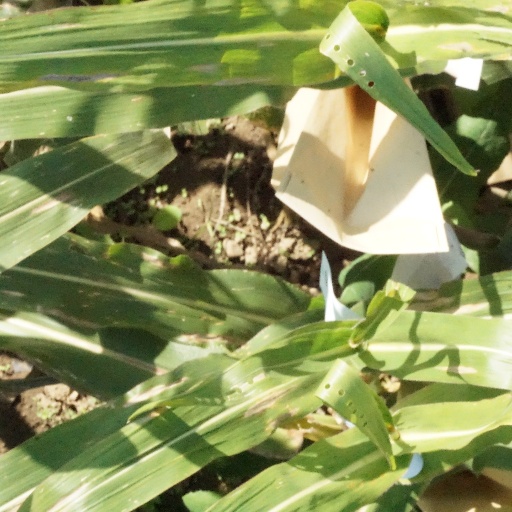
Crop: maize; corn